Runnin' Down a Dream (film)

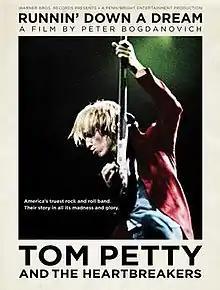
Promotional poster

Runnin' Down a Dream is a 2007 documentary film about Tom Petty and the Heartbreakers, directed by Peter Bogdanovich. The 4-hour documentary chronicles the history of the band, from its inception as Mudcrutch, right up to the 30th-anniversary concert in Petty's home town of Gainesville, Florida, on September 21, 2006, at the Stephen C. O'Connell Center, University of Florida. The film features interviews with George Harrison, Eddie Vedder, Stevie Nicks, Dave Grohl, Jeff Lynne, Rick Rubin, Johnny Depp, Jackson Browne and more. Petty's solo career is also touched on, as is his time with the Traveling Wilburys.